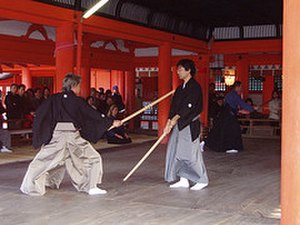
Kata / Kata inden for japanske kampsystemer / Kendo
Kata inden for Kendo og Kenjutsu kan udføres med bokken (træsværdet), som det ses på dette foto fra Japan.
Kata, er et japansk ord for formaliseret bevægelsesmønster.